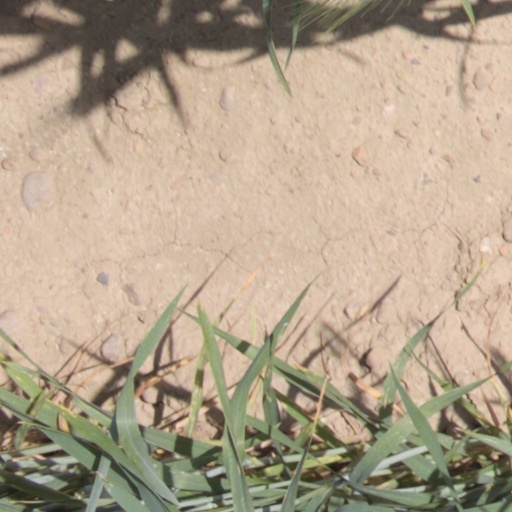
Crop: wheat